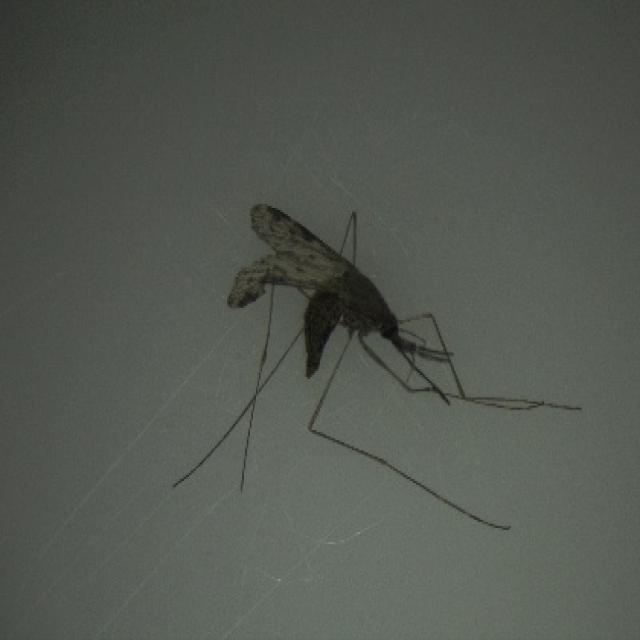
Species: anopheles_sinensis